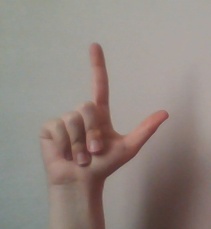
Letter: laam